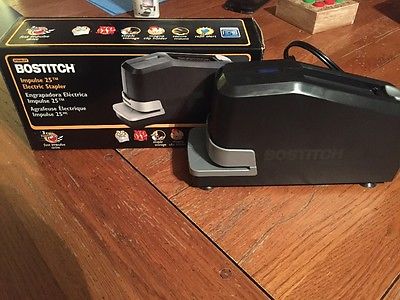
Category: stapler